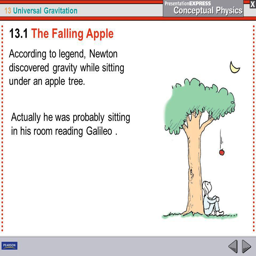
computer hardware business according to legend discovered gravity while sitting under an apple tree .